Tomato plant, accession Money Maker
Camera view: bottom (45 deg); turntable rotation: 0 degrees
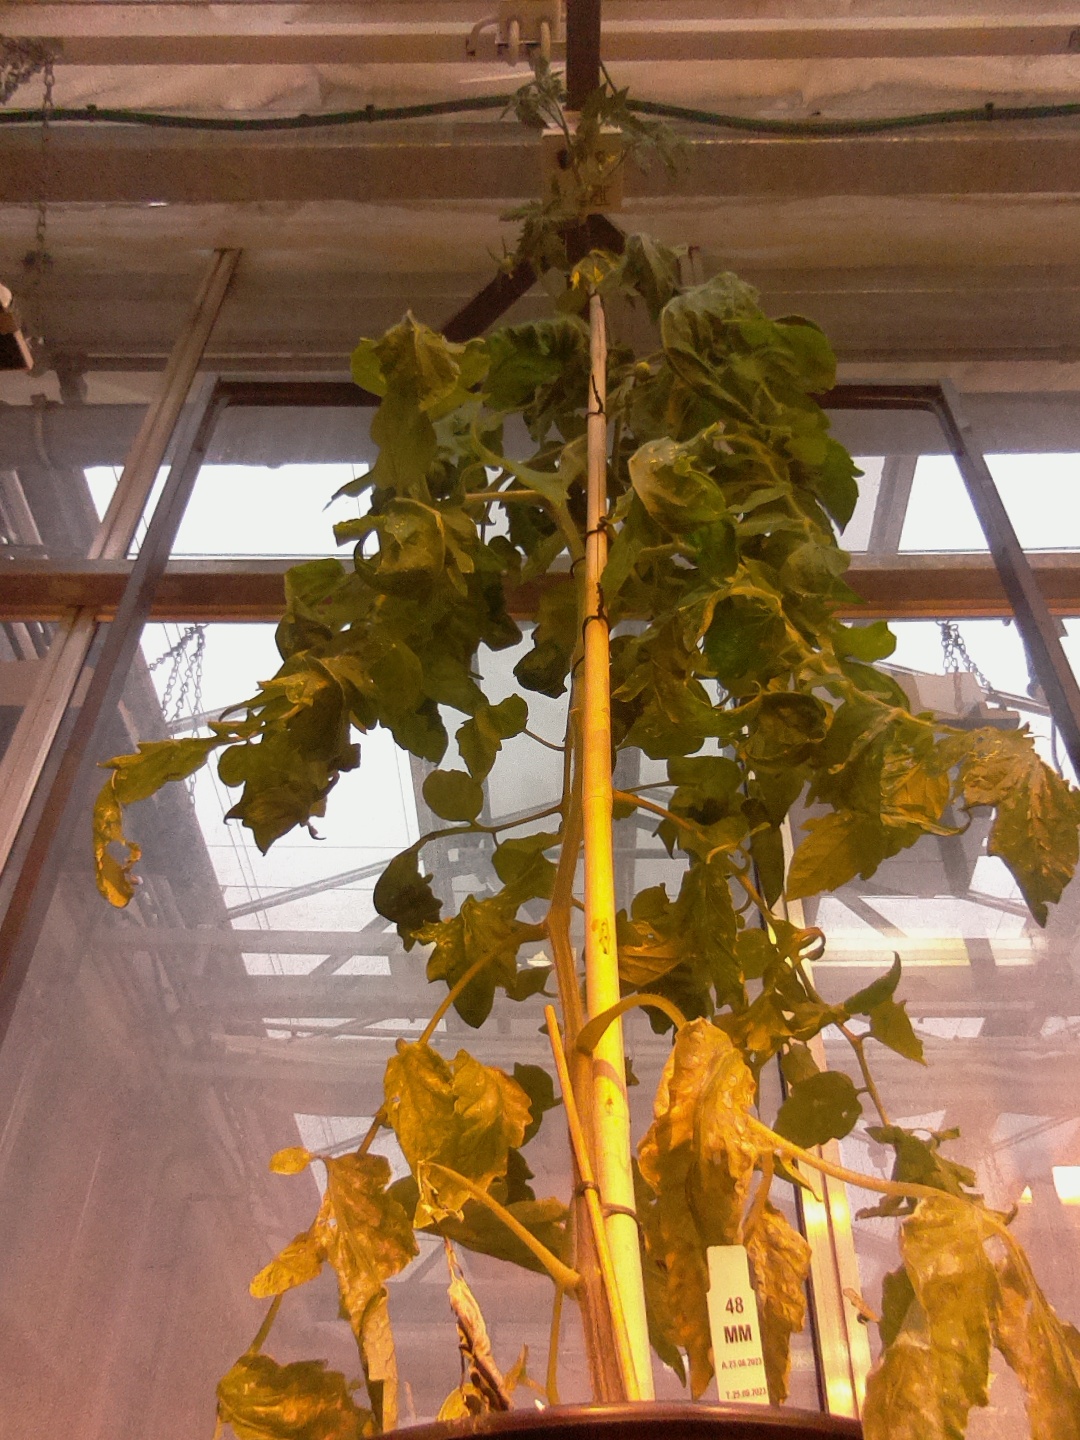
BBCH growth stage 70: Fruits at the main stem or branches visibles